The Brighton to Portsmouth line of the LBSCR

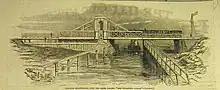
River Arun railway bridge at Ford in closed position

The line was opened in stages: from Shoreham to Worthing on 24 November 1845; from Worthing to "Littlehampton" (Lyminster) on 16 March 1846; and from there to Chichester on 8 June 1846.